Horlicks

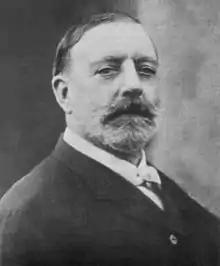
William Horlick

In the United Kingdom, Horlicks is produced by Aimia Foods. It is available in original (prepared with hot milk), instant (prepared with hot water), chocolate (prepared with hot water), and vegan. A 'pudding range' is also available in cherry bakewell, banoffee pie and apple pie flavours. In addition, a 'nourishing shakes' range (requiring milk) includes products claiming to help with a healthy body, healthy gut, or healthy sleep.